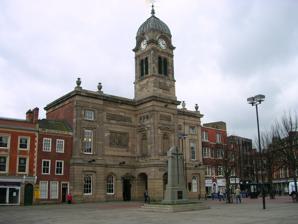
Building: Derby Guildhall
Country: United Kingdom
Year built: 1828
Municipal building in Derby, Derbyshire, England Derby Guildhall Derby Guildhall, with the War Memorial in the foreground Location Market Place, Derby Coordinates 52°55′22″N 1°28′35″W / 52.9229°N 1.4764°W / 52.9229; -1.4764 Built 1828 Architect Matthew Habershon and Henry Duesbury Architectural style(s) Classical style Listed Building – Grade II Designated 24 February 1977 Reference no. 1228604 Shown in Derbyshire Derby Guildhall is a municipal building in the Market Place, Derby , England. It is a Grade II listed building . History A moot hall was first established in the Market Place area in 1204. This was replaced by a timber and plaster guildhall in 1500 which, in turn, made way for a stone guildhall which was designed by Richard Jackson in the Classical style and completed in 1730. A turret clock designed by John Whitehurst was installed within the pediment above the main entrance in 1737. The next structure, which was designed by Matthew Habershon also in the Classical style, was built slightly to the south of the previous structures and was completed in 1828. It featured a large central portico incorporating a rusticated basement storey (with three large archways providing pedestrian and carriage access to the market hall beyond), above which were four Ionic columns supporting a pediment. (Whitehurst's clock, retained from the old guildhall, was installed within the pediment of the new building). At first-floor level, the principal room behind the colonnade was the 'Grand Room or Court of Sessions', which measured 58 ft (18 m) by 35 ft (11 m) and occupied most of the frontage. On 21 October 1841, Habershon's guildhall was severely damaged by a fire, which left only the centre and outer walls standing. It was rebuilt to a design by Henry Duesbury in 1842. The surviving walls were retained, with the exception of the portico, which (at the request of the design committee) was to be replaced with a clock tower . This contained three bells and a new quarter-chiming clock (by James Harrison of Hull) and was topped by a cupola and a weather vane . Two large stones panels, one representing a court room and the other representing a council chamber, designed by the sculptor John Bell , were added to the face of the building either side of the tower. The principal room on the first floor (the 'Hall or Court') was of similar dimensions to its predecessor; there was also on the same level a Grand Jury Room, a public waiting room and (adjoining the Court) the Recorder 's room. At ground floor level rooms were provided for the police, the magistrates and the Town Clerk . During the 19th century, a series of tunnels were built to allow prisoners to be escorted from the police station in Lock Up Yard to the assizes taking place in the guildhall. Queen Victoria visited the Guildhall on 21 May 1891 and received a formal address from the mayor, Alfred Haslam , before departing for the site of the proposed Derbyshire Royal Infirmary , to lay a foundation stone and to knight the mayor. The guildhall was the scene of the initial stages of the trial of the anti-war campaigner, Alice Wheeldon , in 1917. She was committed for trial at the Old Bailey in London where she was convicted of conspiracy to murder Prime Minister David Lloyd George and his cabinet colleague Arthur Henderson . A Blue Plaque to commemorate her life was subsequently erected at her home, 12 Pear Tree Road, in Normanton . The guildhall ceased to function as the local of seat of government when the town council moved to the Council House in 1949, and the vacated guildhall was converted for use as a theatre in 1975. A main feature of theatre's programme has been the annual Christmas pantomime which has been presented by theatre companies such as the "Babbling Vagabonds" since 2000. The viability of such theatre companies was questioned after the theatre closed in January 2019 so that long-term essential building maintenance works could be carried out. References